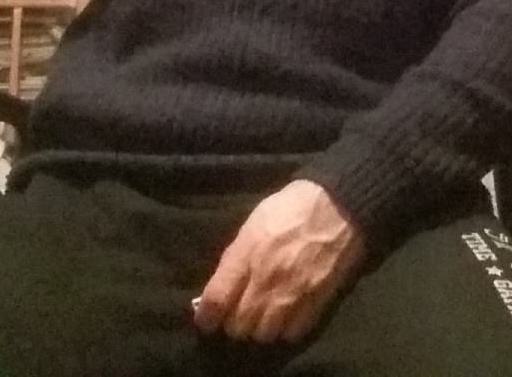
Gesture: no_gesture